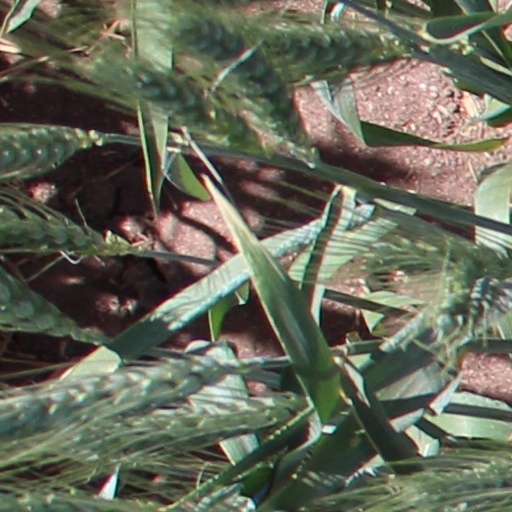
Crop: wheat